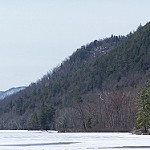
Label: mountain